Carpigiani

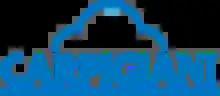
Logo

Carpigiani is an Italian company specializing in the production of gelato and ice cream machines. It has approximately 35% of the global market share, which includes both machines for the production of Italian artisan gelato and those for the production of soft serve gelato and ice cream.